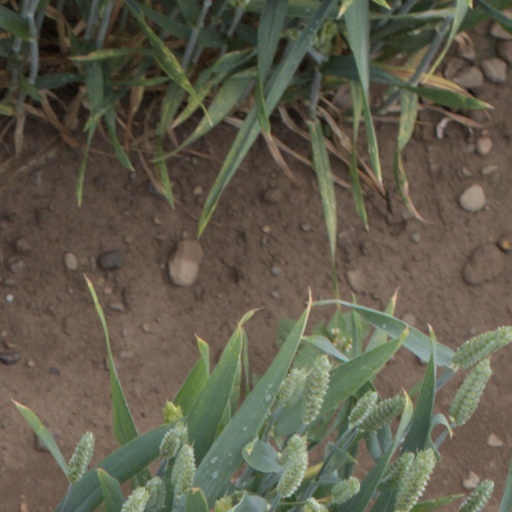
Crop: wheat